Søren Anton van der Aa Kühle

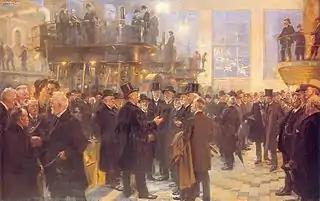
P. S. Krøyer: "Men of Industry" (1904)

Kühle married Johanne Emilie Wibroe (27 March 1851 - 2 October 1933), a daughter of Carl Wibroe (1812–88) and Christine Wilhelmine Magdalene Klentz, on 4 December 1875 in Helsingør. He was the father of filmmaker Kay van der Aa Kühle.